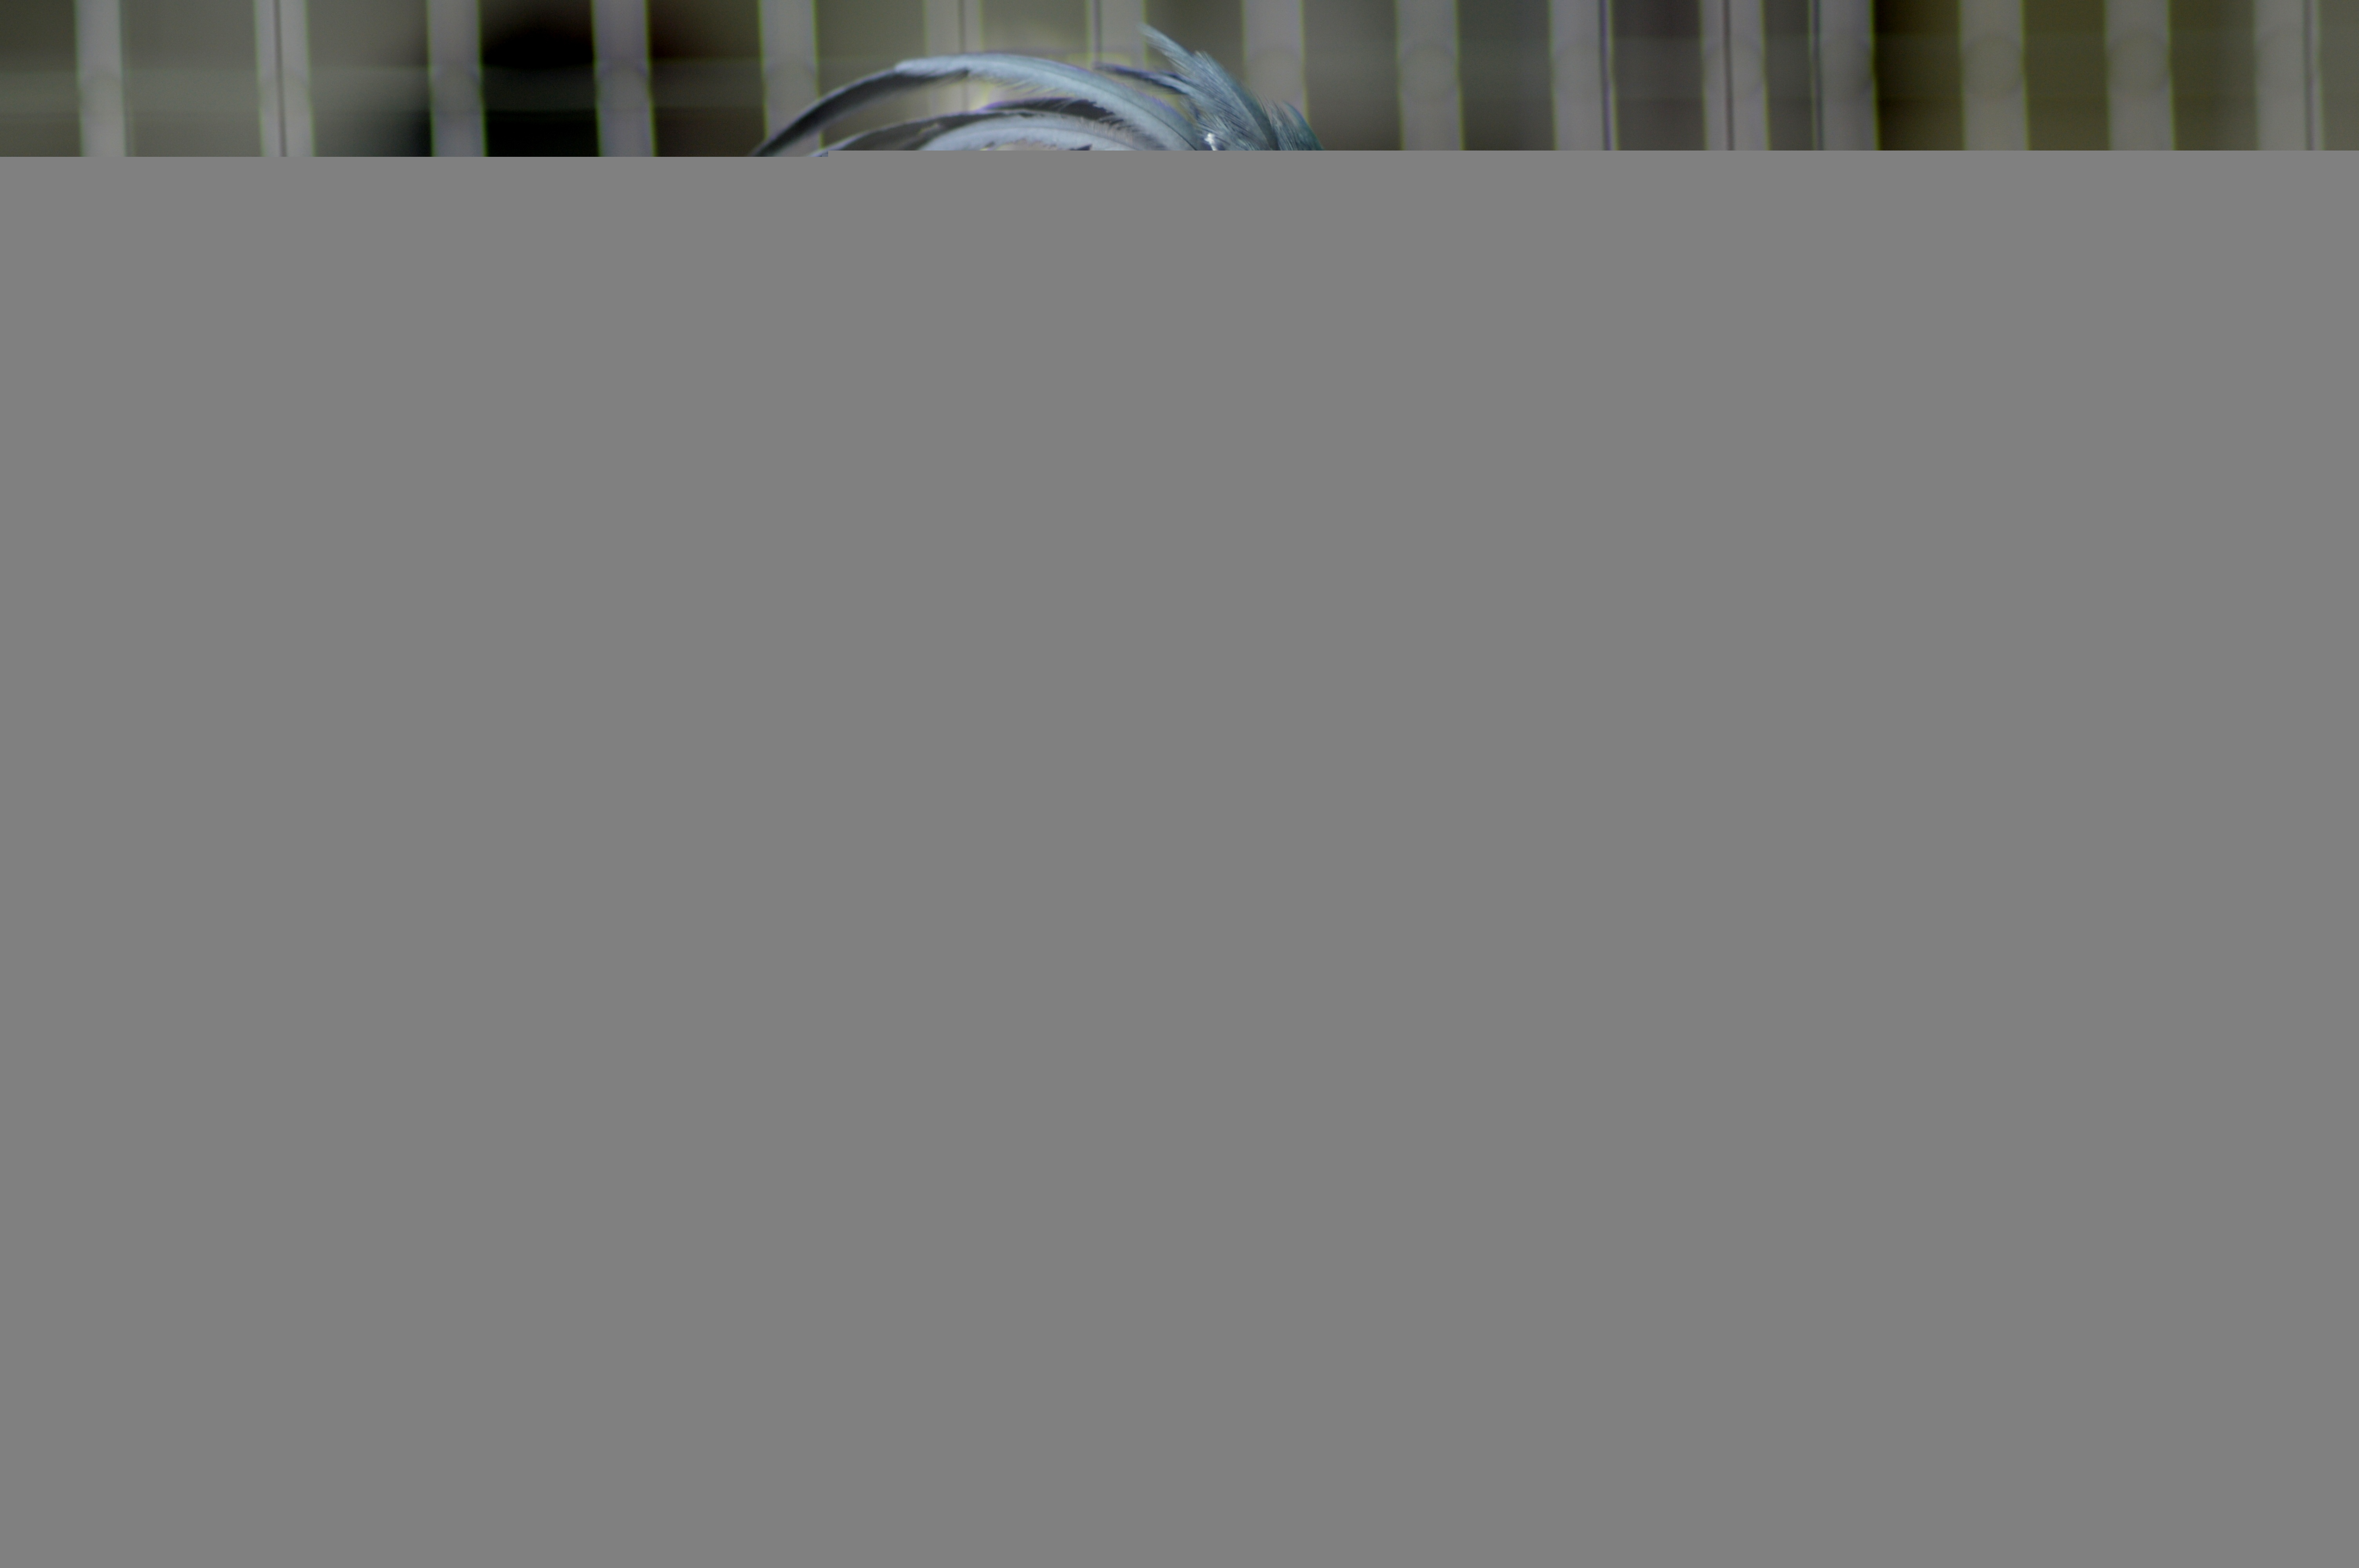
bird, line, brand, design, text, parrot, blackbird, screenshot